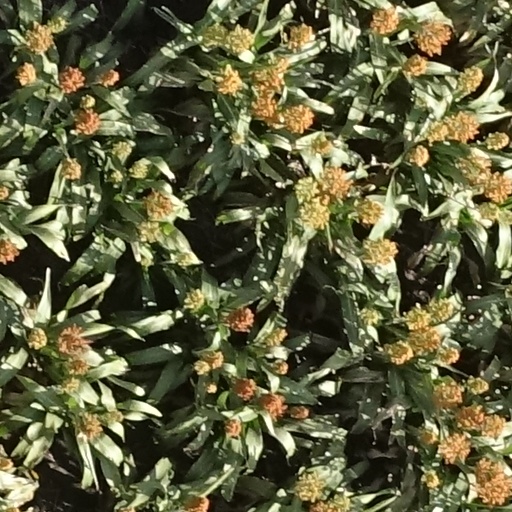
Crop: sorghum